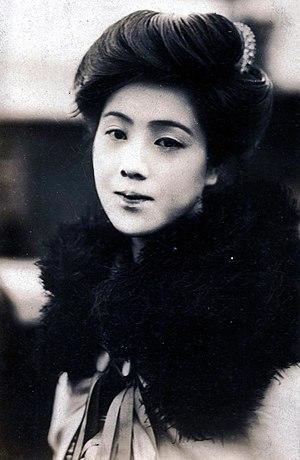
Kumeko Urabe (浦辺粂子) en 1925
Kumeko Urabe est une actrice japonaise née le 5 octobre 1902 et morte le 26 octobre 1989.